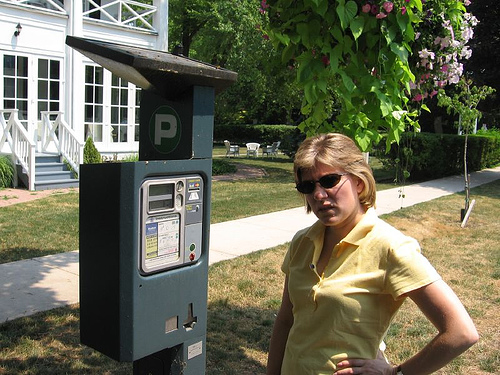
user: Given an image and a question. Answer the question in a short answer. Question: Which country does this type of parking meter appear? Short Answer:
assistant: usa